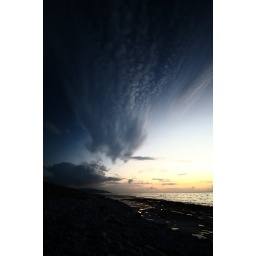
clouds over black head-1800